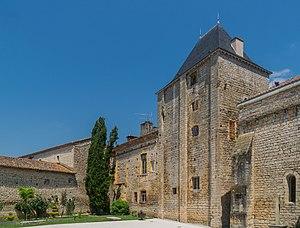
Cette région ne correspond pas du tout aux entités politiques de l'époque des templiers.